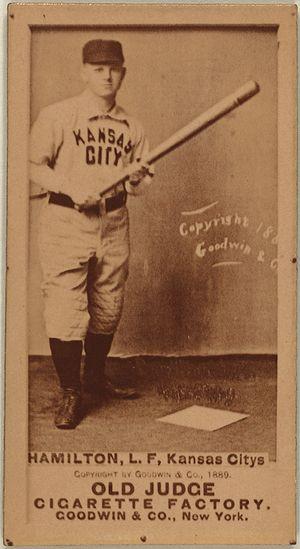
William Robert « Billy » Hamilton est un joueur de baseball américain qui évolue en ligues majeures de baseball de 1888 à 1901. Ce spécialiste des vols de bases est élu au Temple de la renommée du baseball en 1961.